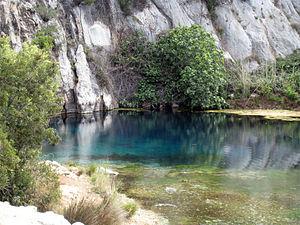
Vasque de la résurgence de Font Estramar, commune de Salses-le-Château, Pyrénées-Orientales. L'eau de cet grande fontaine karstique se jette dans le proche étang de Leucate (appelé aussi étang de Salses). La karstification descend sous le niveau marin actuel.
Cette liste de sources par débit a pour objectif de classer les sources dont le débit moyen est supérieur à 1 000 litres/seconde.
La font Estramar, ou fontaine de Salses, est une exsurgence située au pied des Corbières maritimes sur le territoire de la commune de Salses-le-Château, dans les Pyrénées-Orientales. Elle est l'une des deux exsurgences alimentant l'étang de Leucate.
Les Corbières maritimes constituent la façade orientale des Corbières. Elles se différencient du reste des Corbières par leur climat et étage de végétation thermoméditerranéens.